Gainsbourg: A Heroic Life

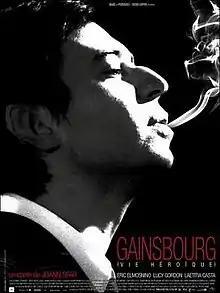
Promotional poster

Gainsbourg: A Heroic Life (original title: Gainsbourg (Vie héroïque)) is a 2010 French drama film written and directed by Joann Sfar. It is a biopic of French singer Serge Gainsbourg.